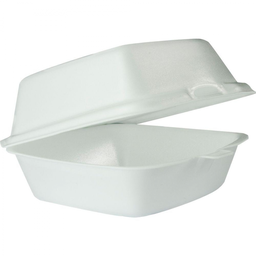
Label: paper